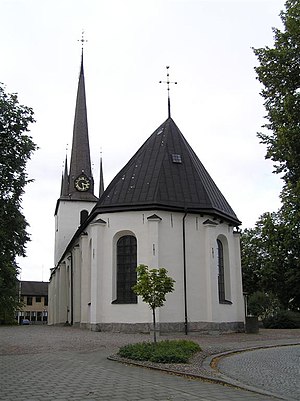
Arboga kommun / Kirker
Hellige Trefoldigheds kirke i Arboga
Arboga kommune ligger i landskapet Västmanland det svenske län Västmanlands län. Kommunens administrationscenter ligger i byen Arboga.